Siemens M65

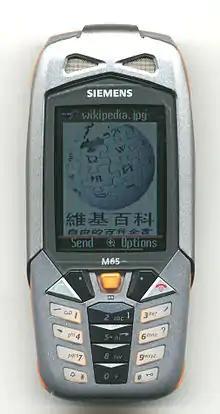
Siemens M65

The Siemens M65 was a mobile phone by Siemens Mobile. It was announced in 2004 and released on the 1. of February, 2005 and sold in Germany at 379€.